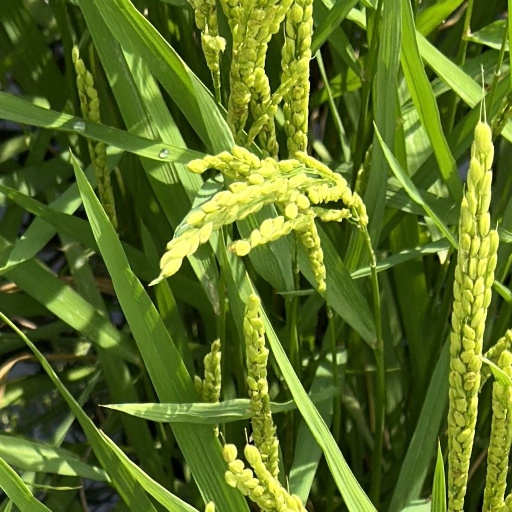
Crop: rice